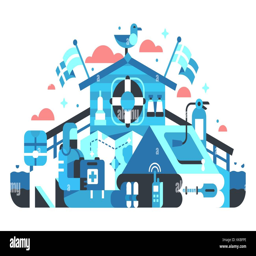
flat - styled illustration of marine equipment placed on the deck with blue , black and pink elements